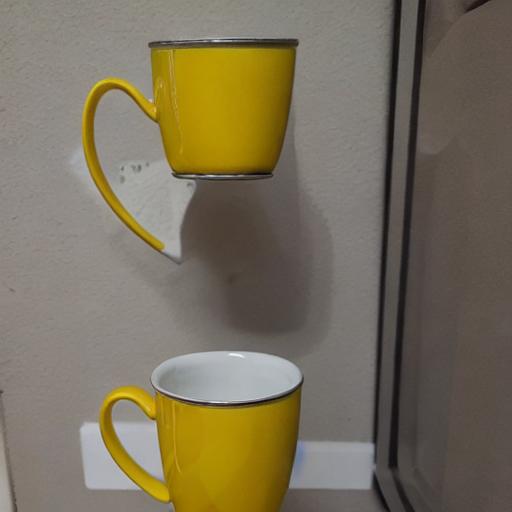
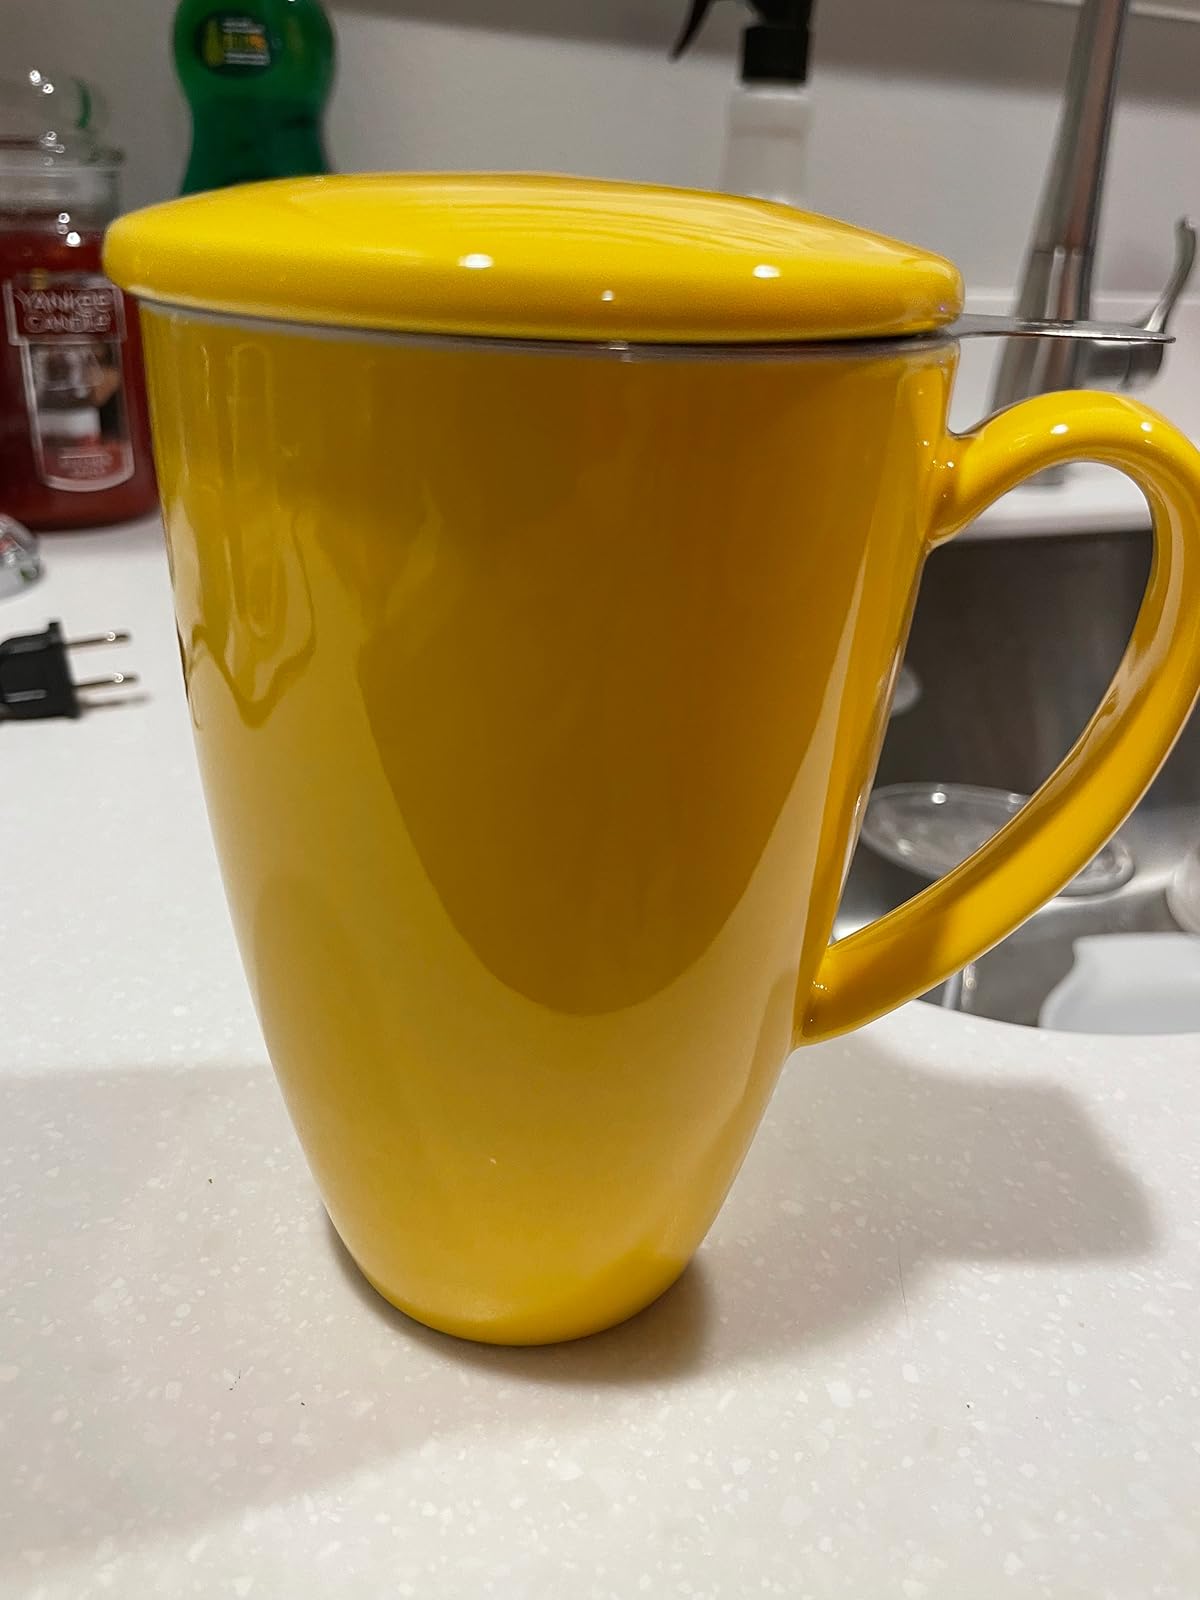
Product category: items_mug
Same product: no